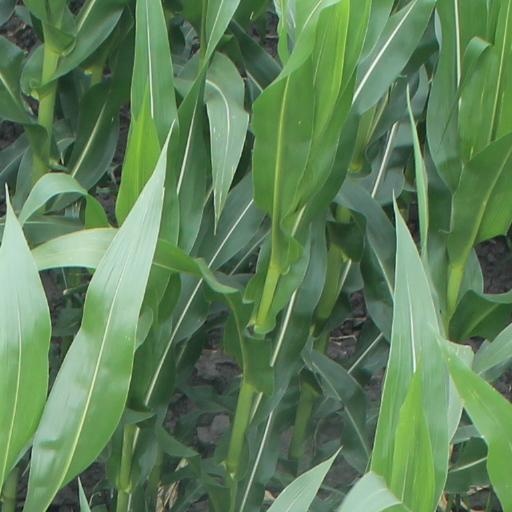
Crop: maize; corn